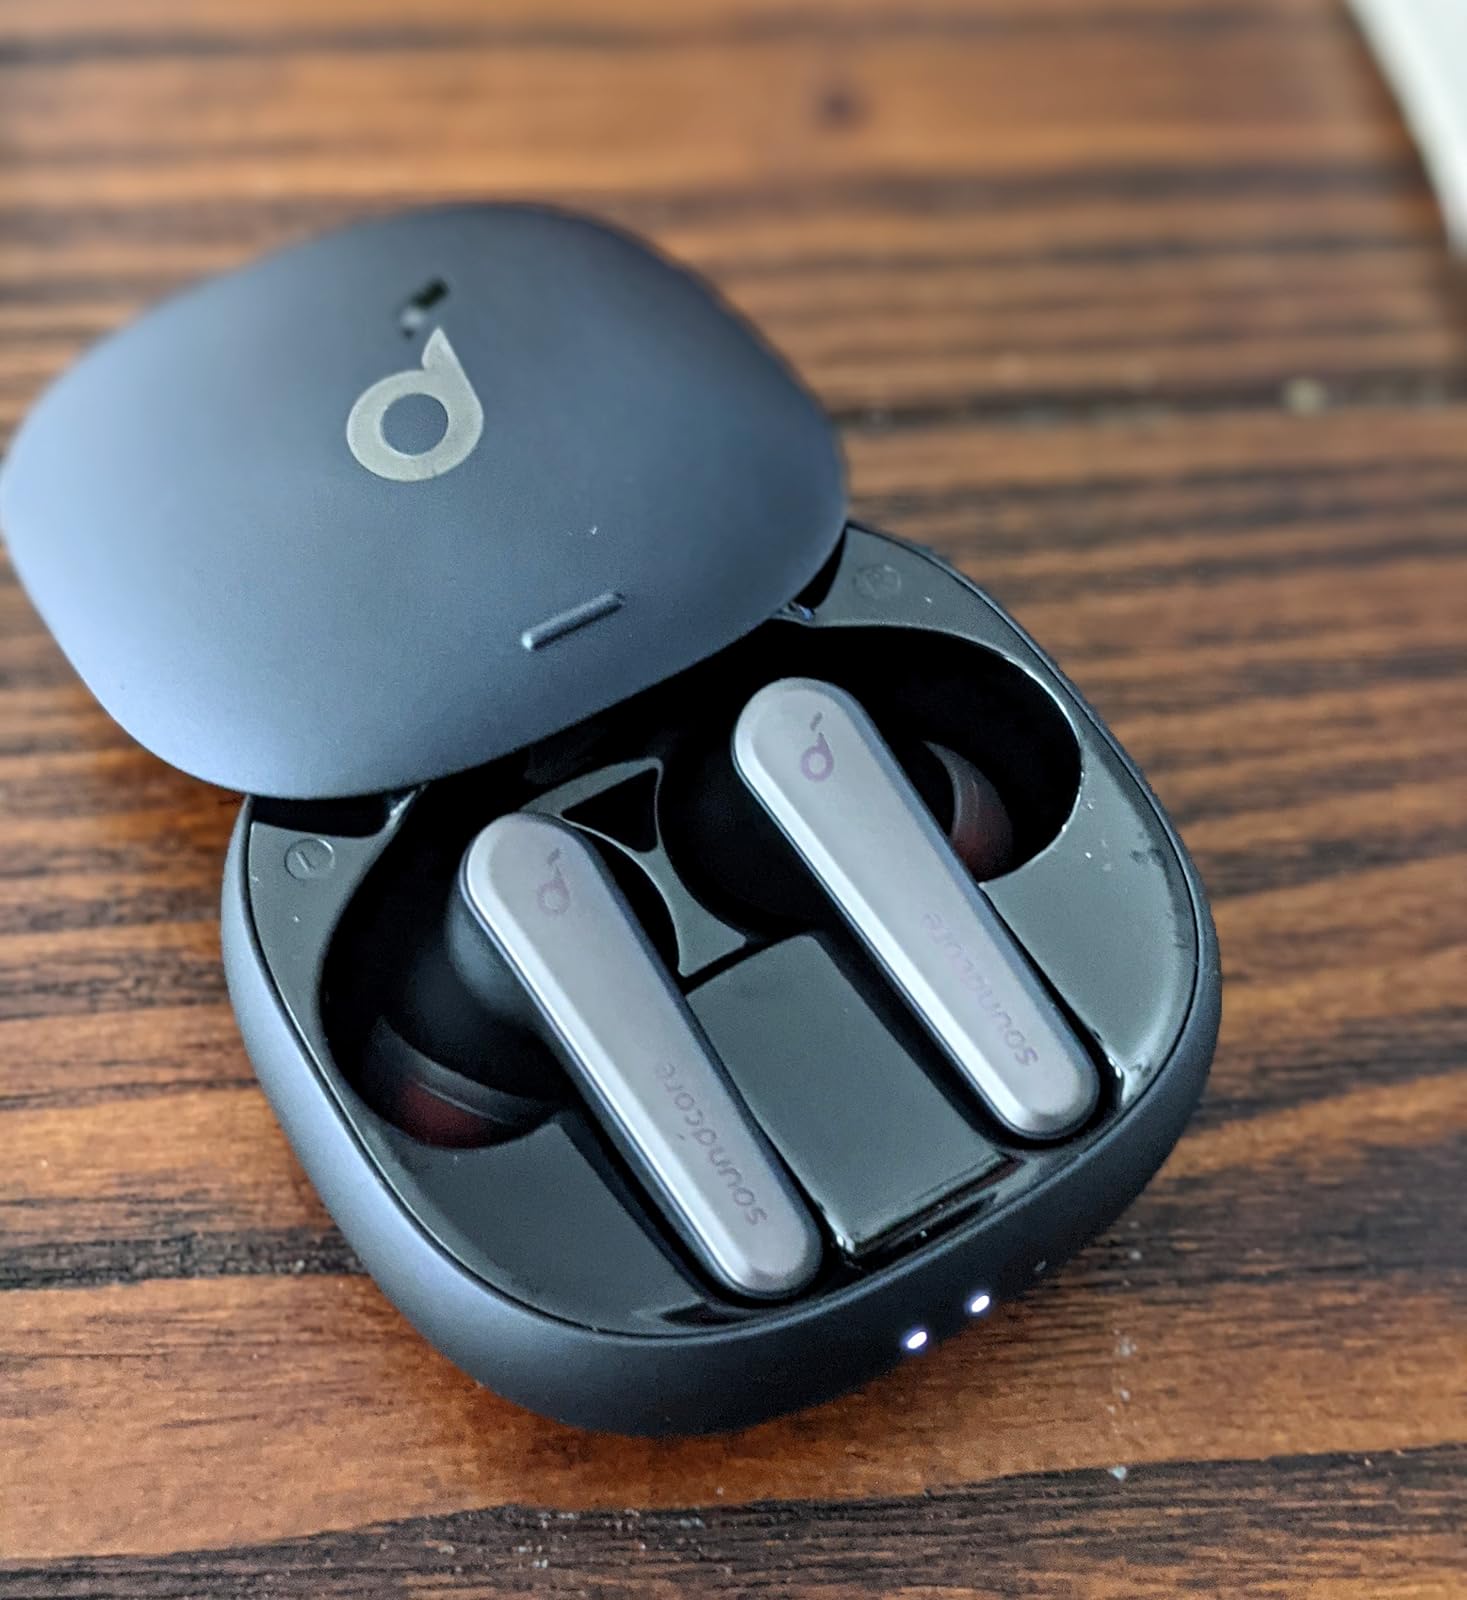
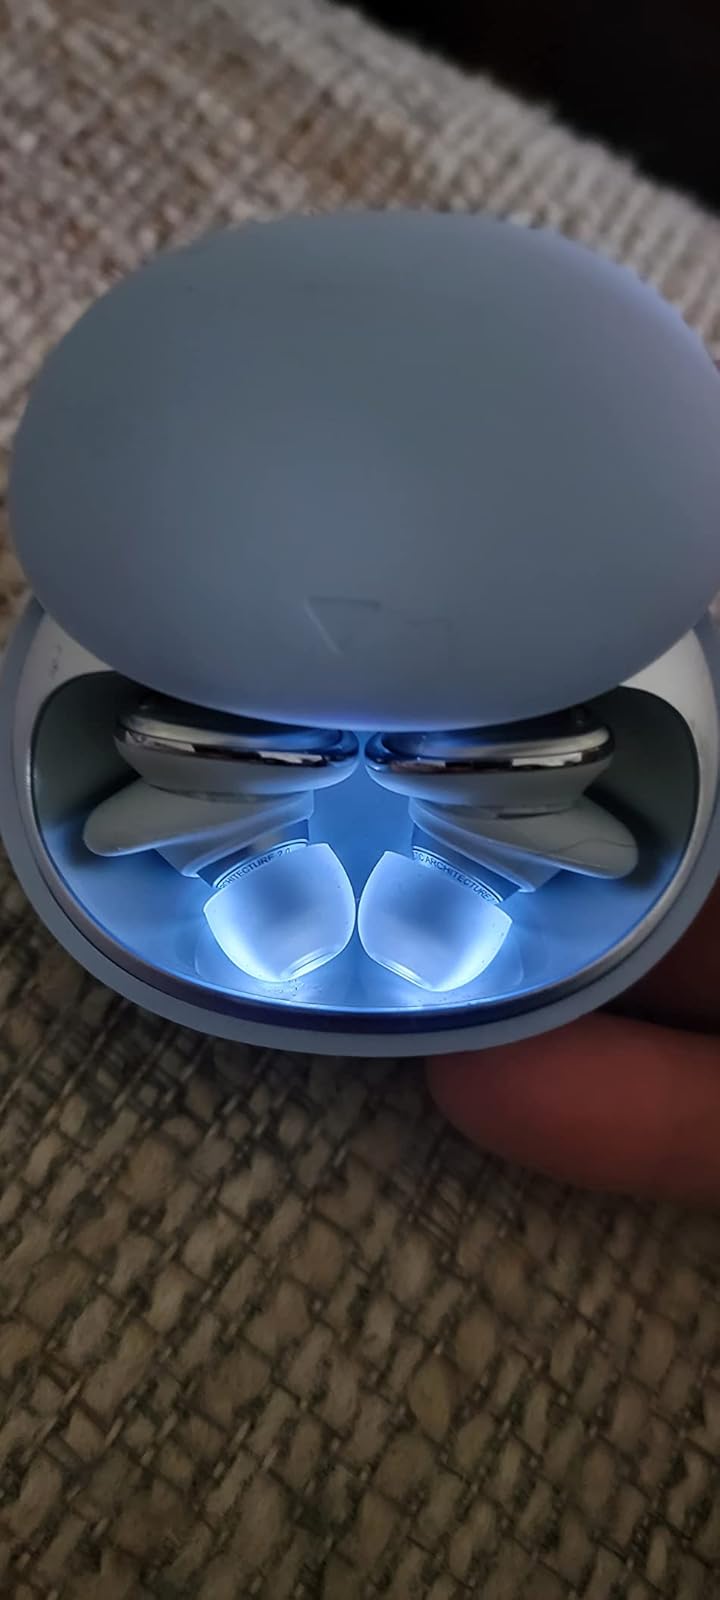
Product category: earbuds
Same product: no